ISM Canada

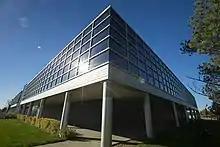
ISM Regina Office

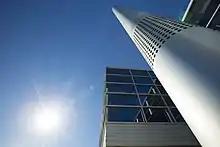
Main entrance at 1 Research Drive, Regina, SK

The Saskatchewan Computer Utility Corporation (SaskCOMP) was established in April 1973 under General Manager L.T.Holmes